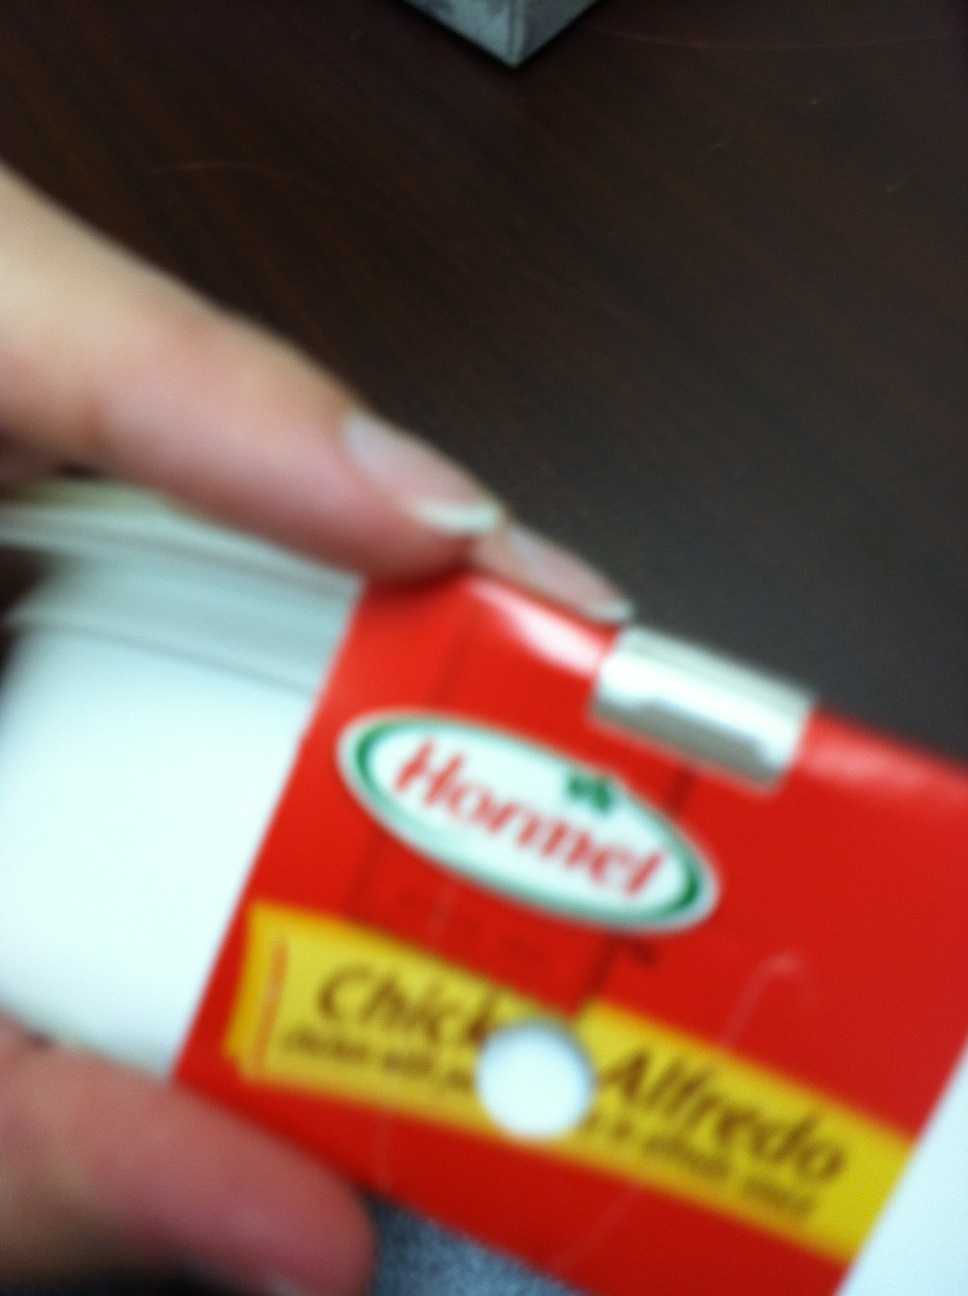Question: What is the expiration date?
Answer: unanswerable